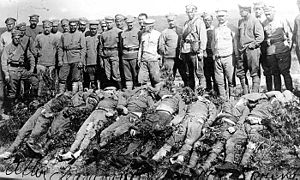
Brian Horrocks / Mellemkrigstiden / Rusland
Tropper fra den Hvide Hær står ved ligene af soldater fra den Røde Hær ved Vladivostok. Som led i den britiske mission gav Horrocks hjælp til den Hvide Hær.
"Generalløjtnant Sir Brian Gwynne Horrocks, KCB, KBE, DSO, MC var en britisk officer. Han huskes mest for at have ledet 30. Korps under Operation Market Garden og andre operationer i 2. verdenskrig. Han gjorde også tjeneste i 1. Verdenskrig og den Russiske borgerkrig, var krigsfange to gange og deltog i De olympiske lege i Paris. Senere var han TV-kommentator, skrev bøger om militærhistorie og var ""Black Rod"" i Det britiske Overhus i 14 år.